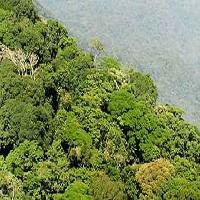
Weather: cloudy or overcast